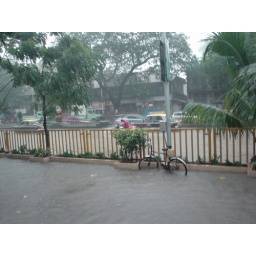
Afternoon - the water keeps rising in front of the office